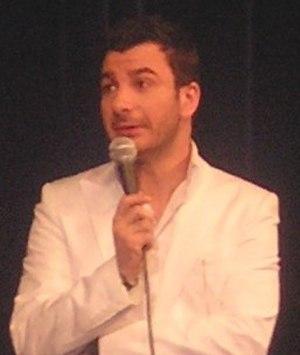
Michaël Youn est un acteur, producteur, réalisateur, scénariste, humoriste, animateur de radio et de télévision français né le 2 décembre 1973 à Suresnes.